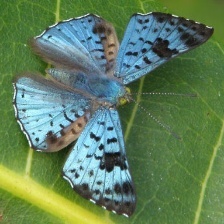
Species: GLITTERING SAPPHIRE